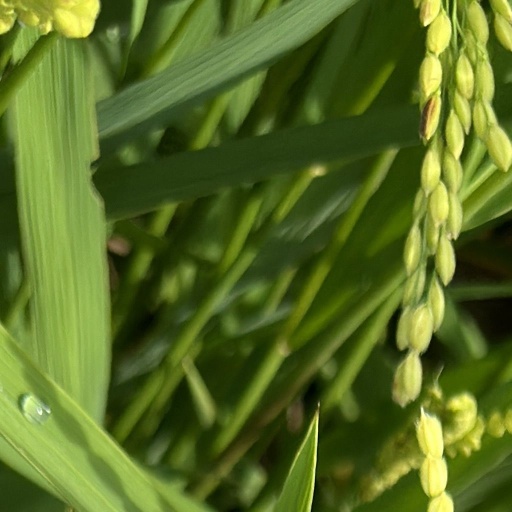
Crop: rice